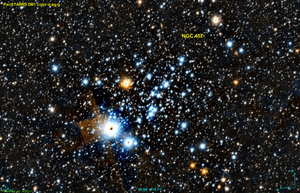
Image créée à l'aide du logiciel Aladin Sky Atlas du Centre de Données astronomiques de Strasbourg et des données publiques en format FIT de Pan-STARRS ([https://panstarrs.stsci.edu/ Panoramic Survey Telescope And Rapid Response System).
NGC 457, appelé aussi « amas de la Chouette » ou « E.T. », est un très jeune amas ouvert situé dans la constellation septentrionale de Cassiopée. Ce groupement d'étoiles fut découvert en 1787 par William Herschel. Il comporte quatre-vingts étoiles et sa distance au Soleil est estimée à 2,429 ± 2 kpc.